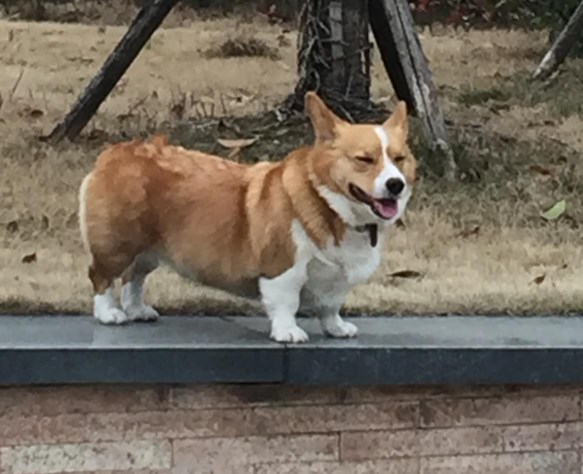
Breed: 2909-n000116-Cardigan